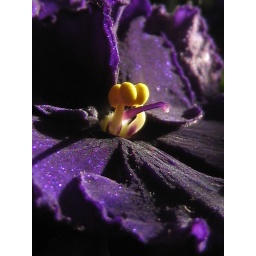
African violet flower in my kitchen window sparkling in the sunlight.